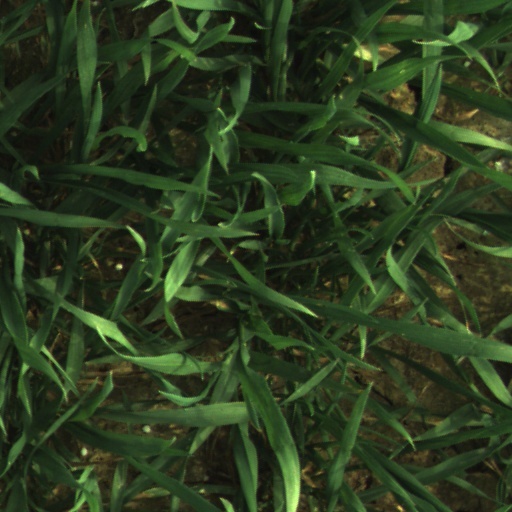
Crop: wheat